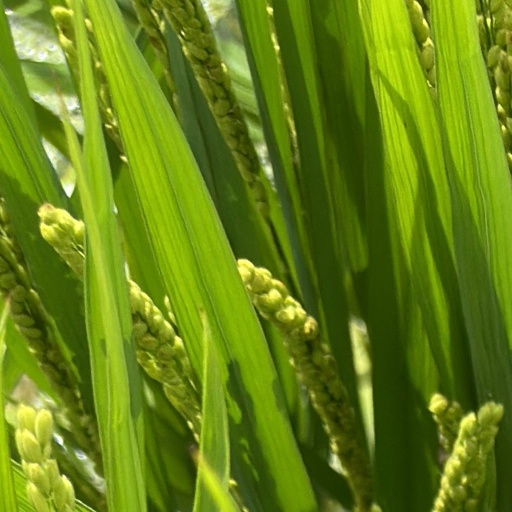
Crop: rice